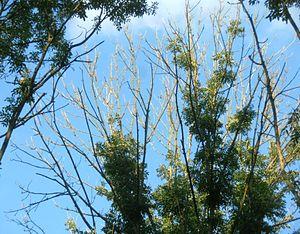
Chalara fraxinea est une espèce de champignons pathogènes, responsable d'une maladie fongique dite « chalarose » ou « maladie du flétrissement du frêne ». Cette maladie émergente apparue en Pologne puis en Lituanie au début des années 1990 s'étend rapidement en Europe depuis le début du XXIᵉ siècle ; elle touche deux espèces de frênes : Fraxinus excelsior et Fraxinus angustifolia.